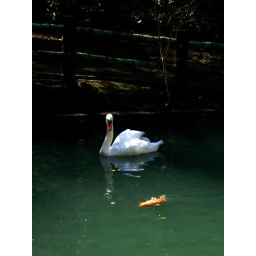
Notice that orange thingy swimming in the water. I guess its a koi or something like that.